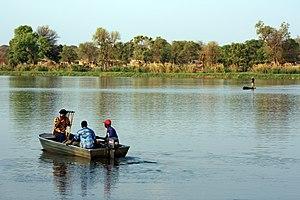
La frontière entre l'Angola et la Namibie séparent l'Angola et la Namibie, dans l'Ouest de l'Afrique australe.